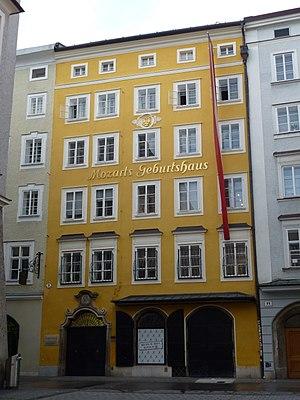
Autriche, Salzbourg, Getreidegasse Русский: Австрия, Зальцбург, Музей в доме, где родился Моцарт